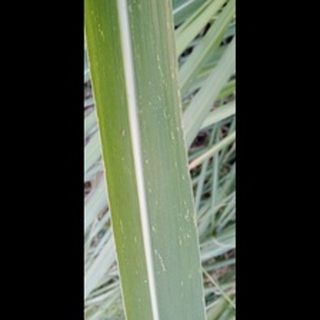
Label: sugarcane_mosaic